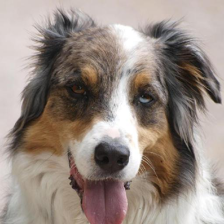
Label: animals